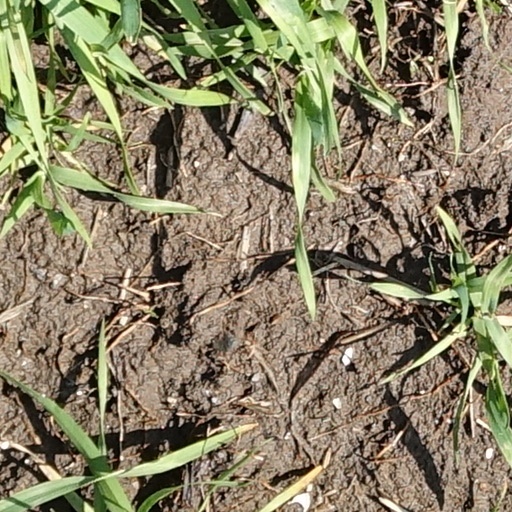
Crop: wheat